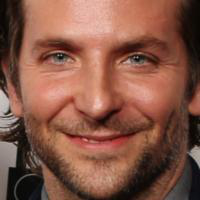
Age group: age 41-55